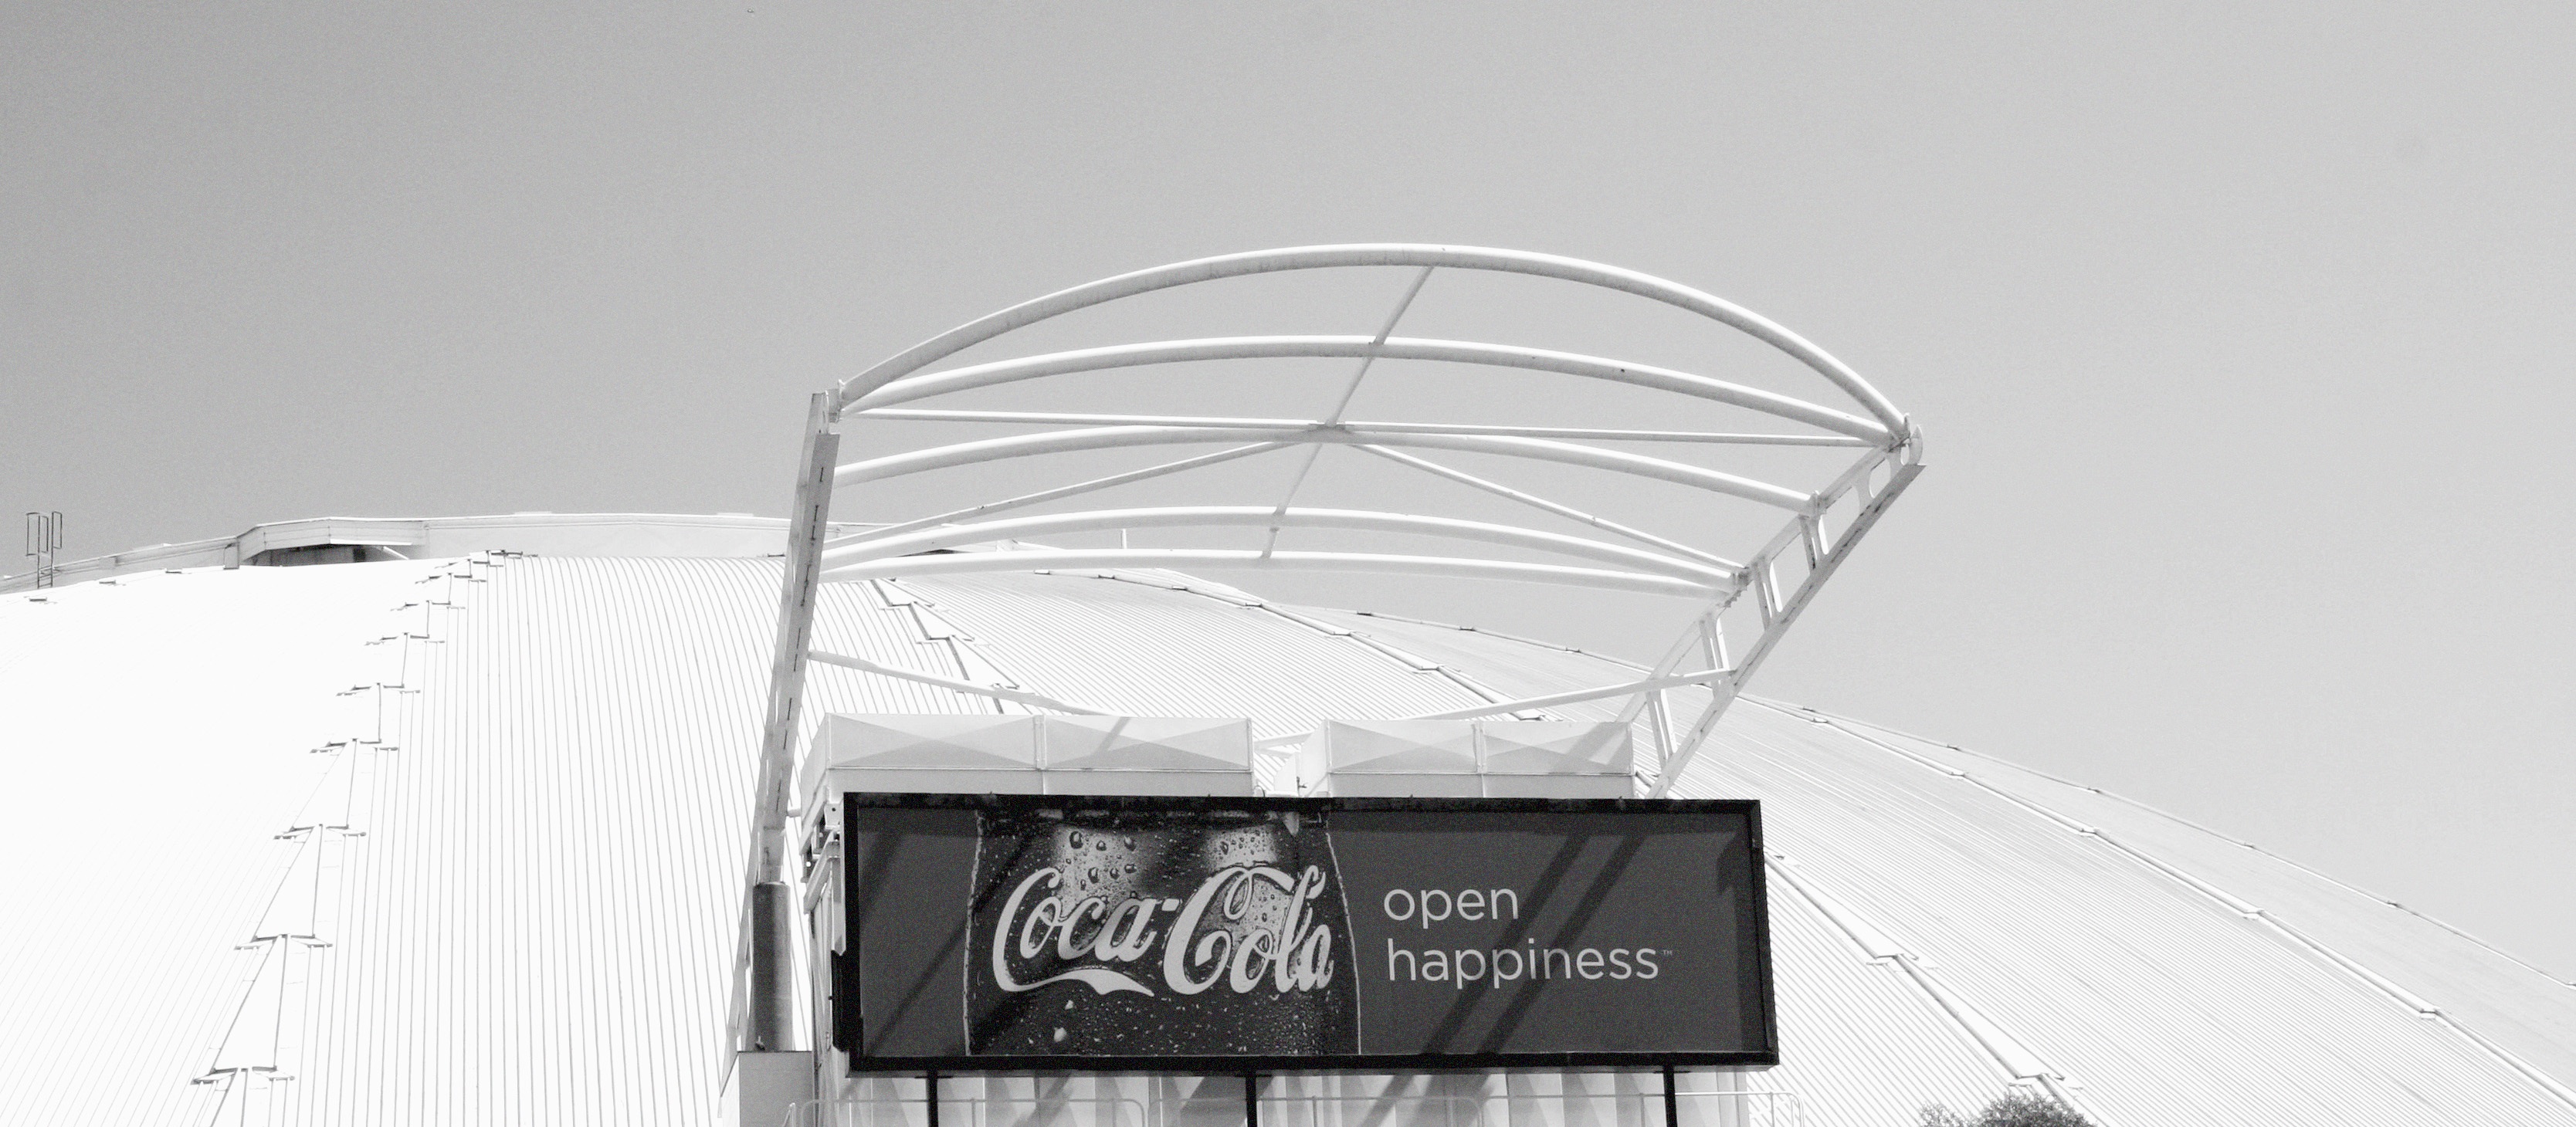
black and white, white, monochrome, lighting, brand, product, sketch, drawing, illustration, design, monochrome photography, man made object